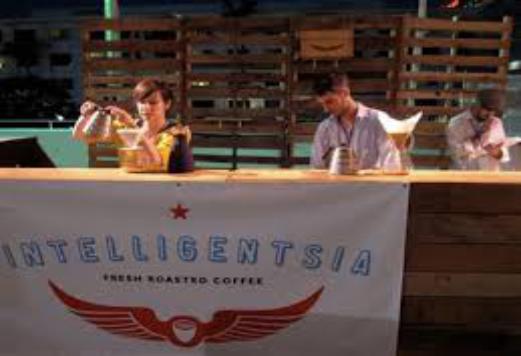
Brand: Intelligentsia Coffee & Tea
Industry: Food